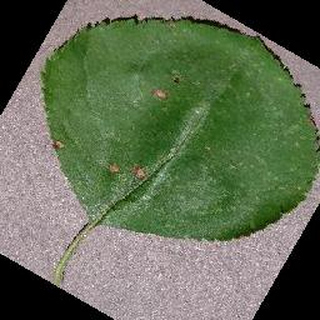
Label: apple_black_rot